Holden Monaro

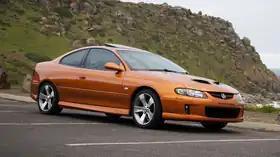
2005–2006 Holden Monaro (VZ) CV8-Z

The Holden Monaro is a car that was manufactured by General Motors' Australian division Holden. It has a front-engine, rear-wheel-drive layout and was produced with a two-door coupé body from 1968 to 1976 and again from 2001 to 2006 and with a 4-door sedan body from 1973 to 1979.